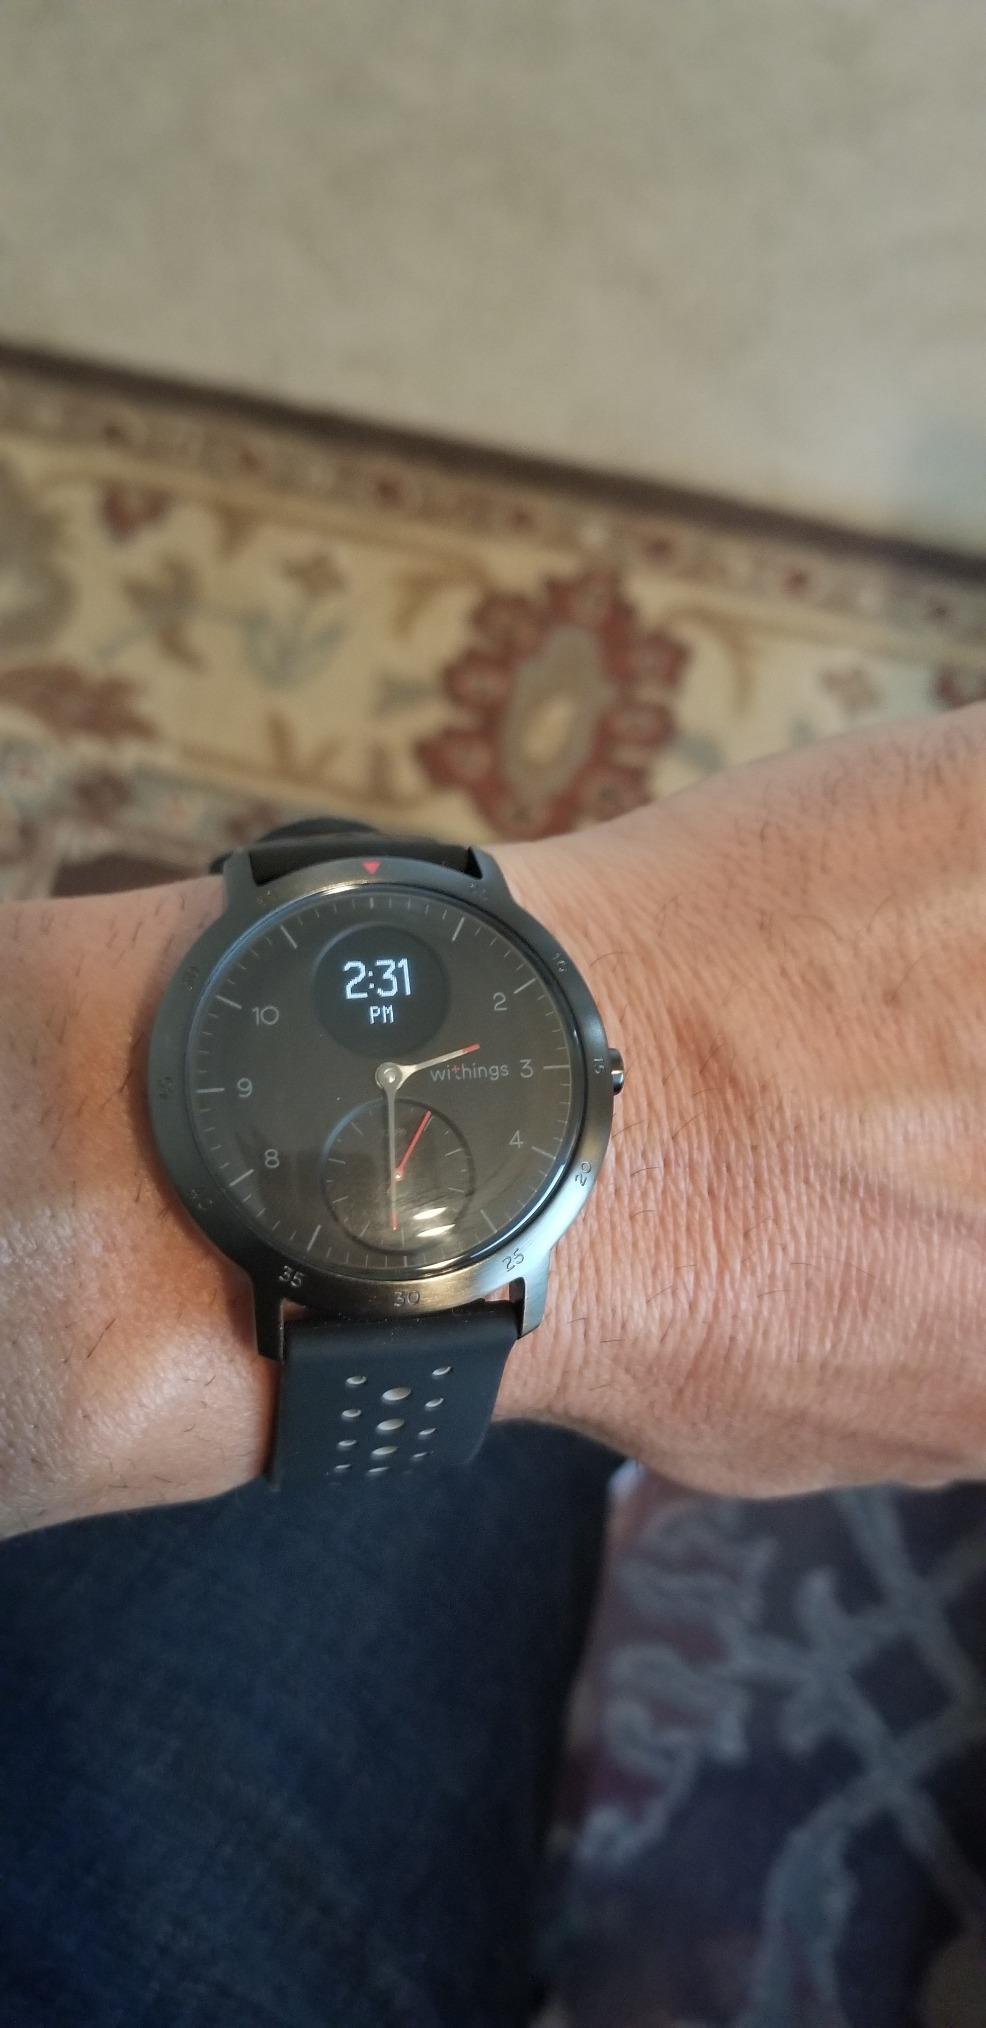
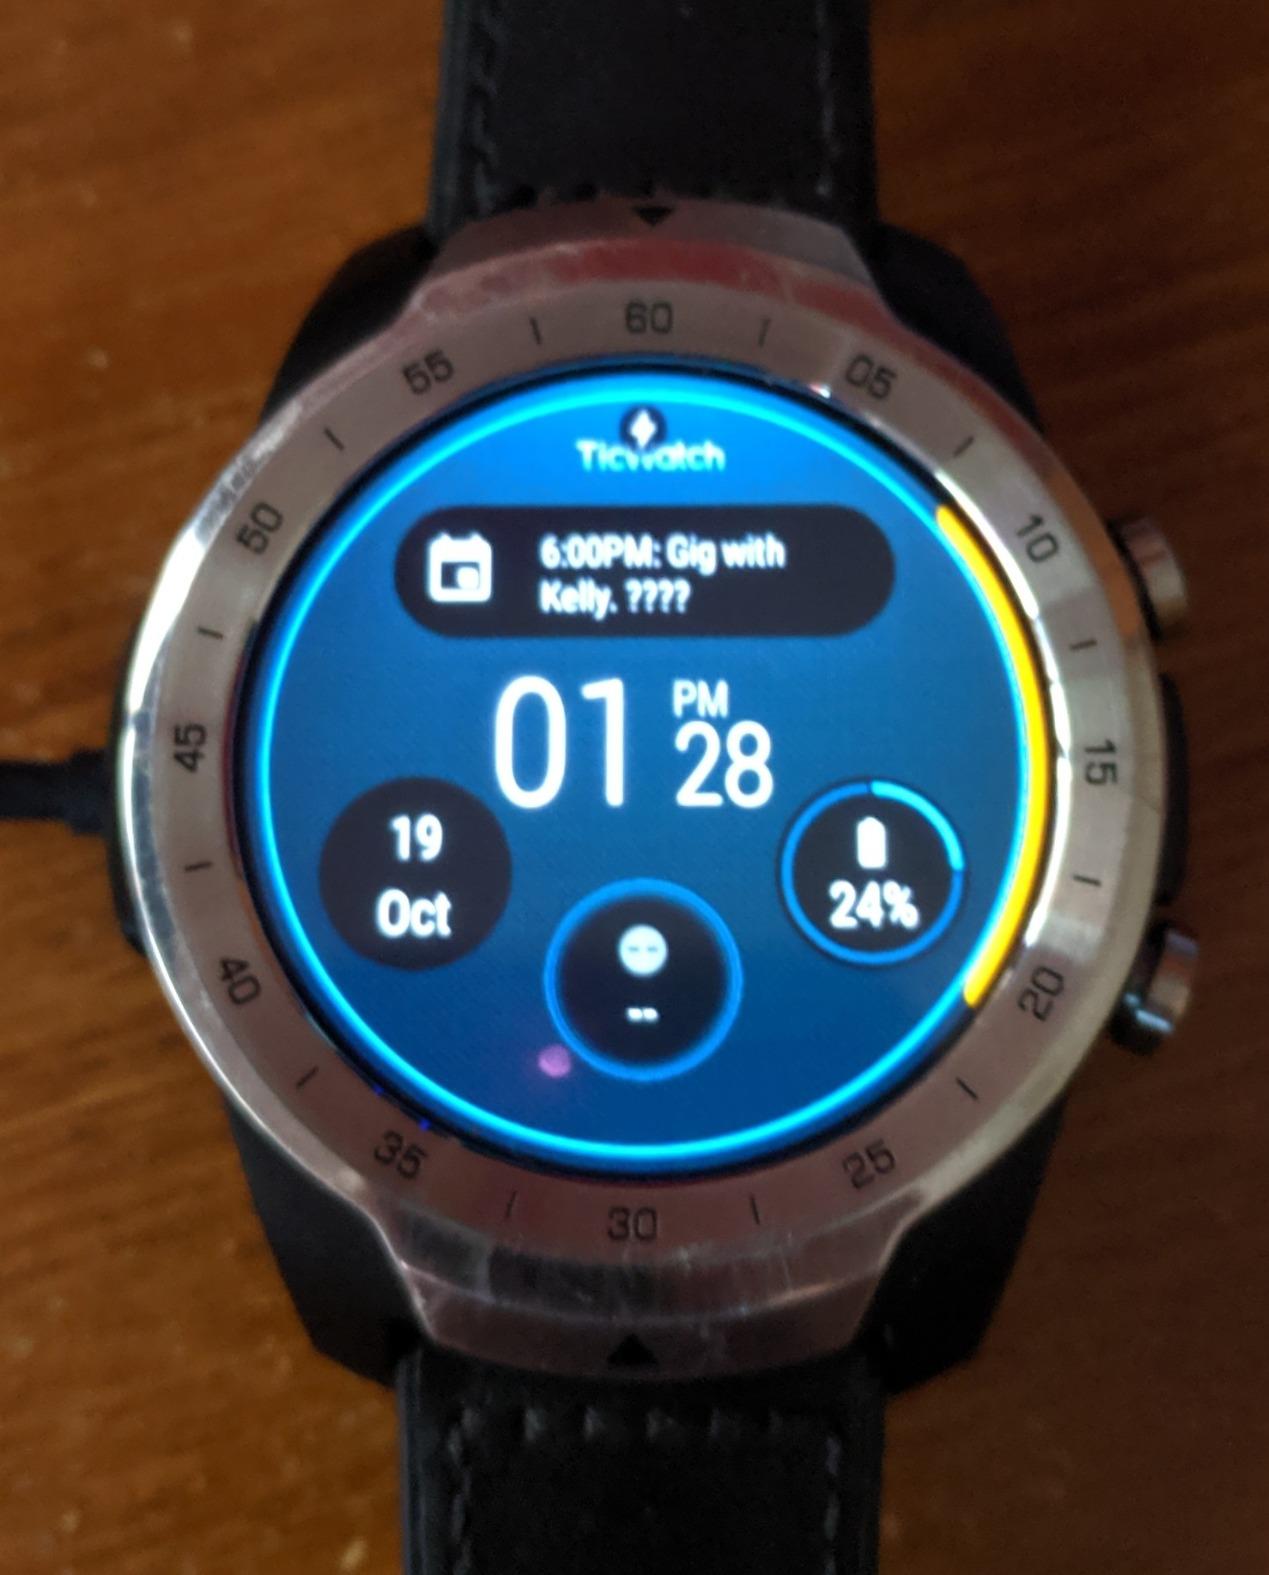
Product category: smartwatch
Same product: no